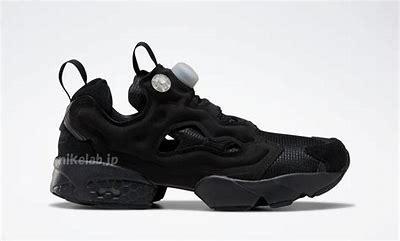
Brand: Reebok
Model: Instapump Fury OG